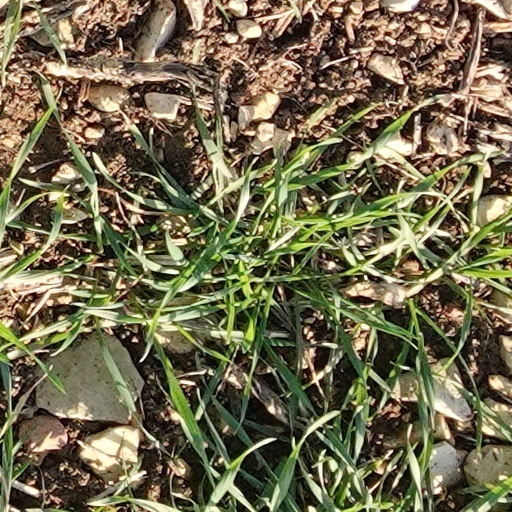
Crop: wheat